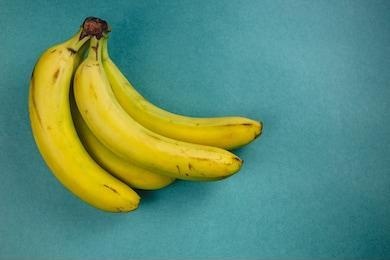
Label: banana